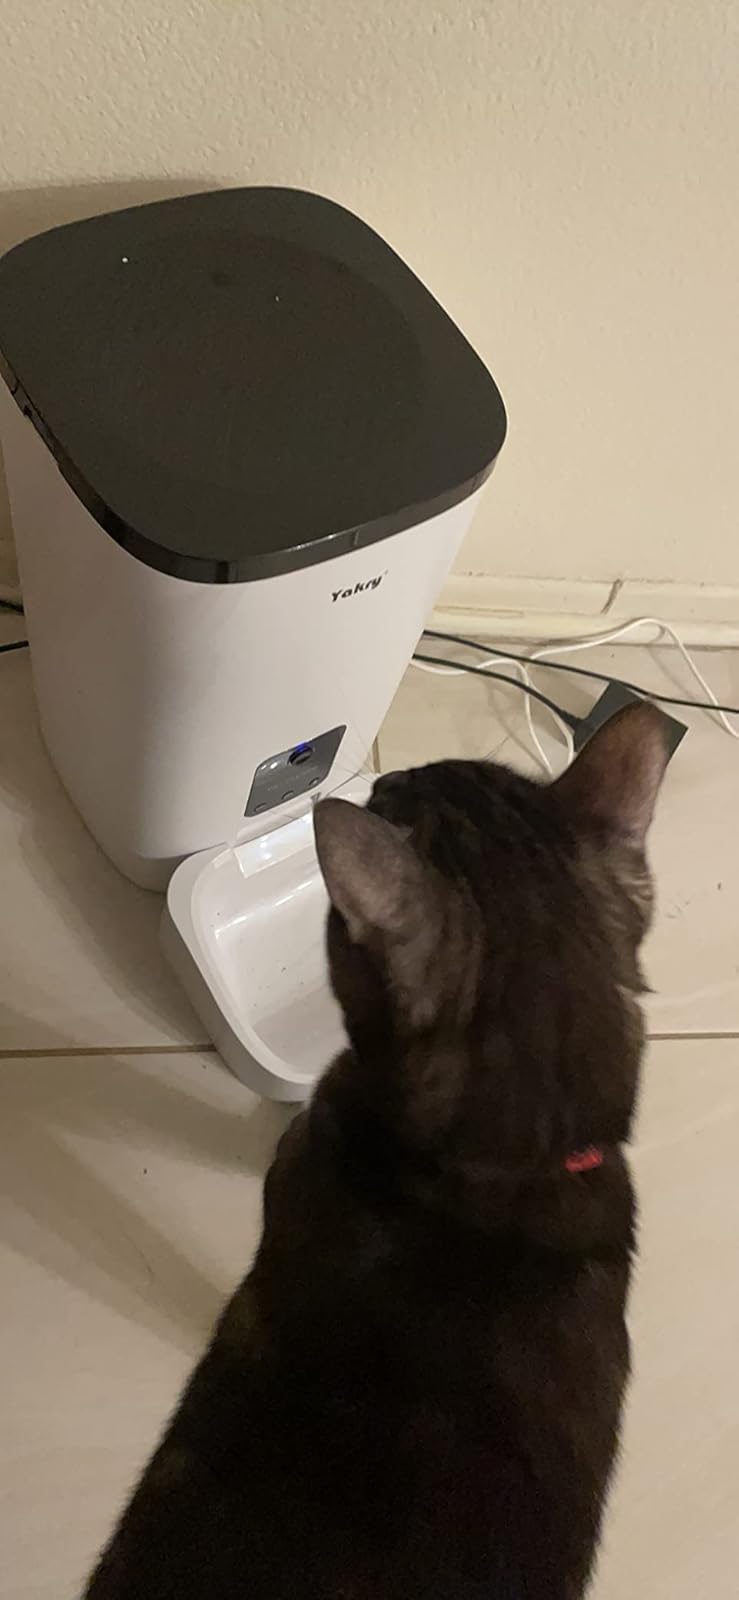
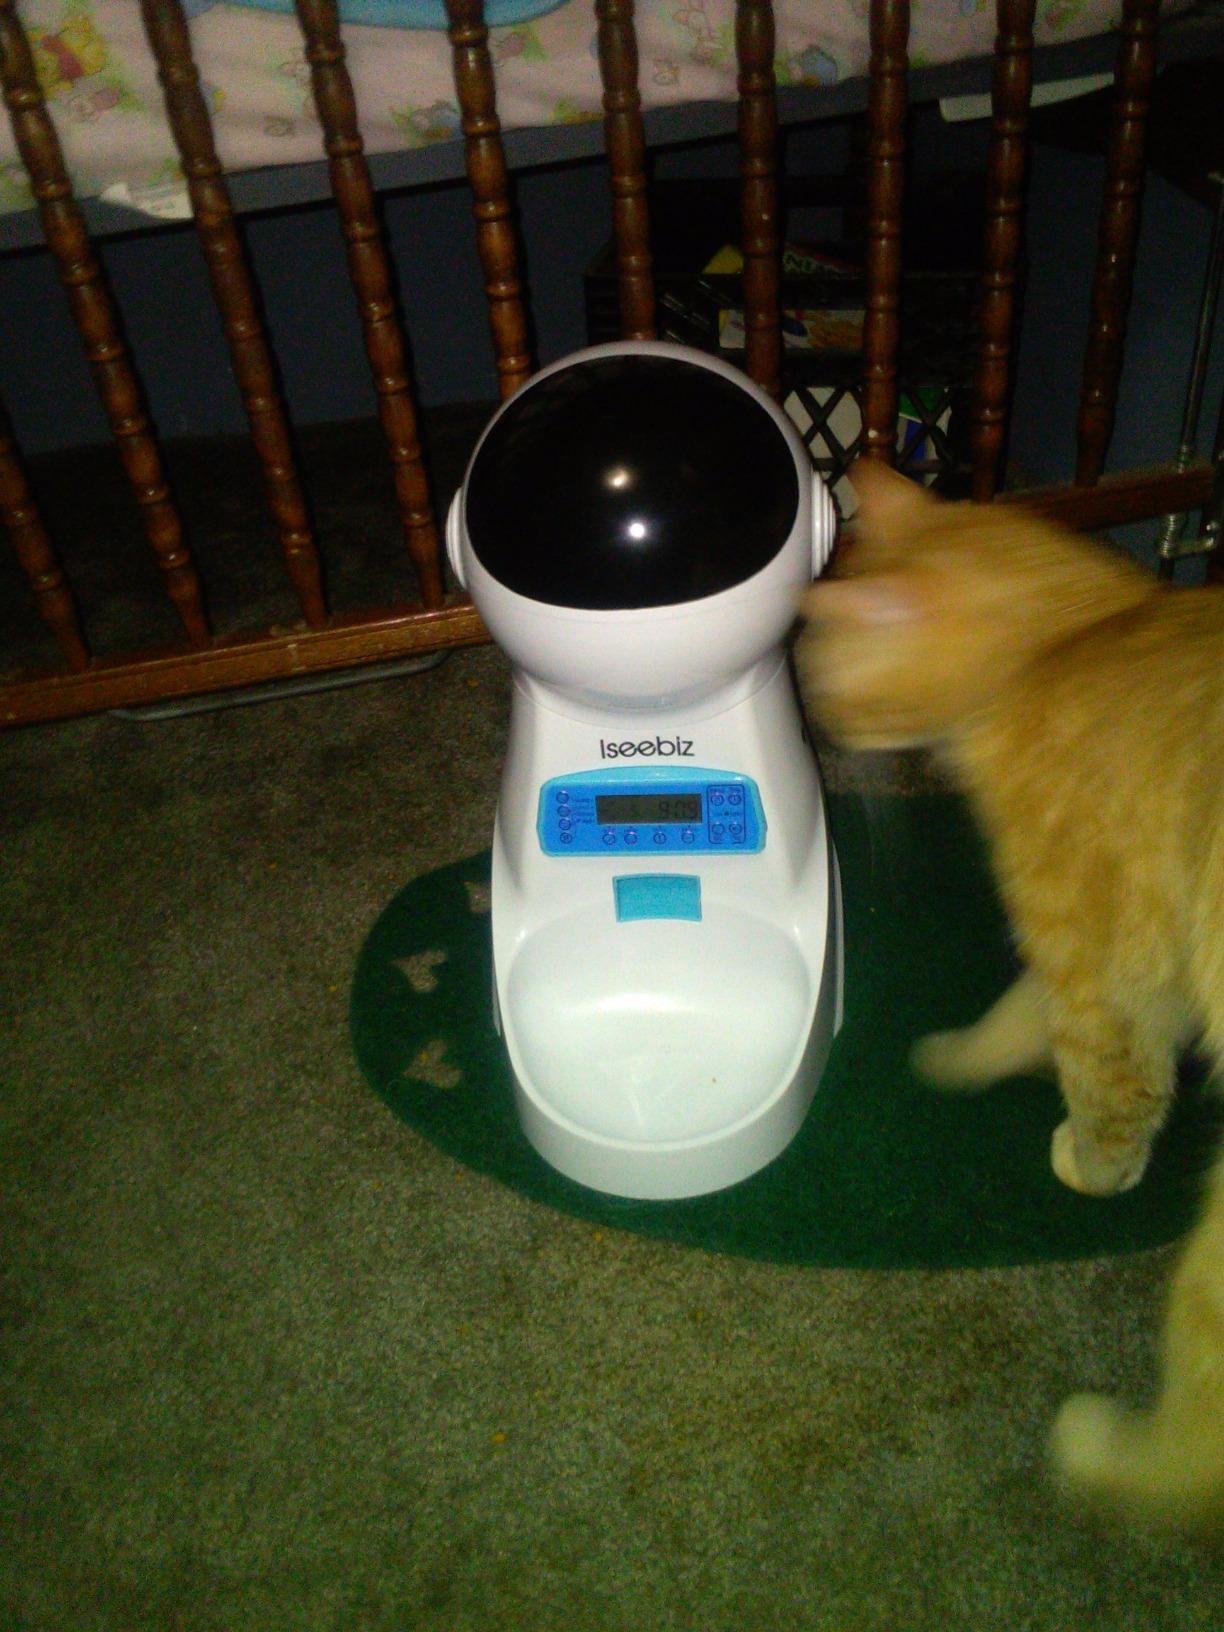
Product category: items_feeder
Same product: no